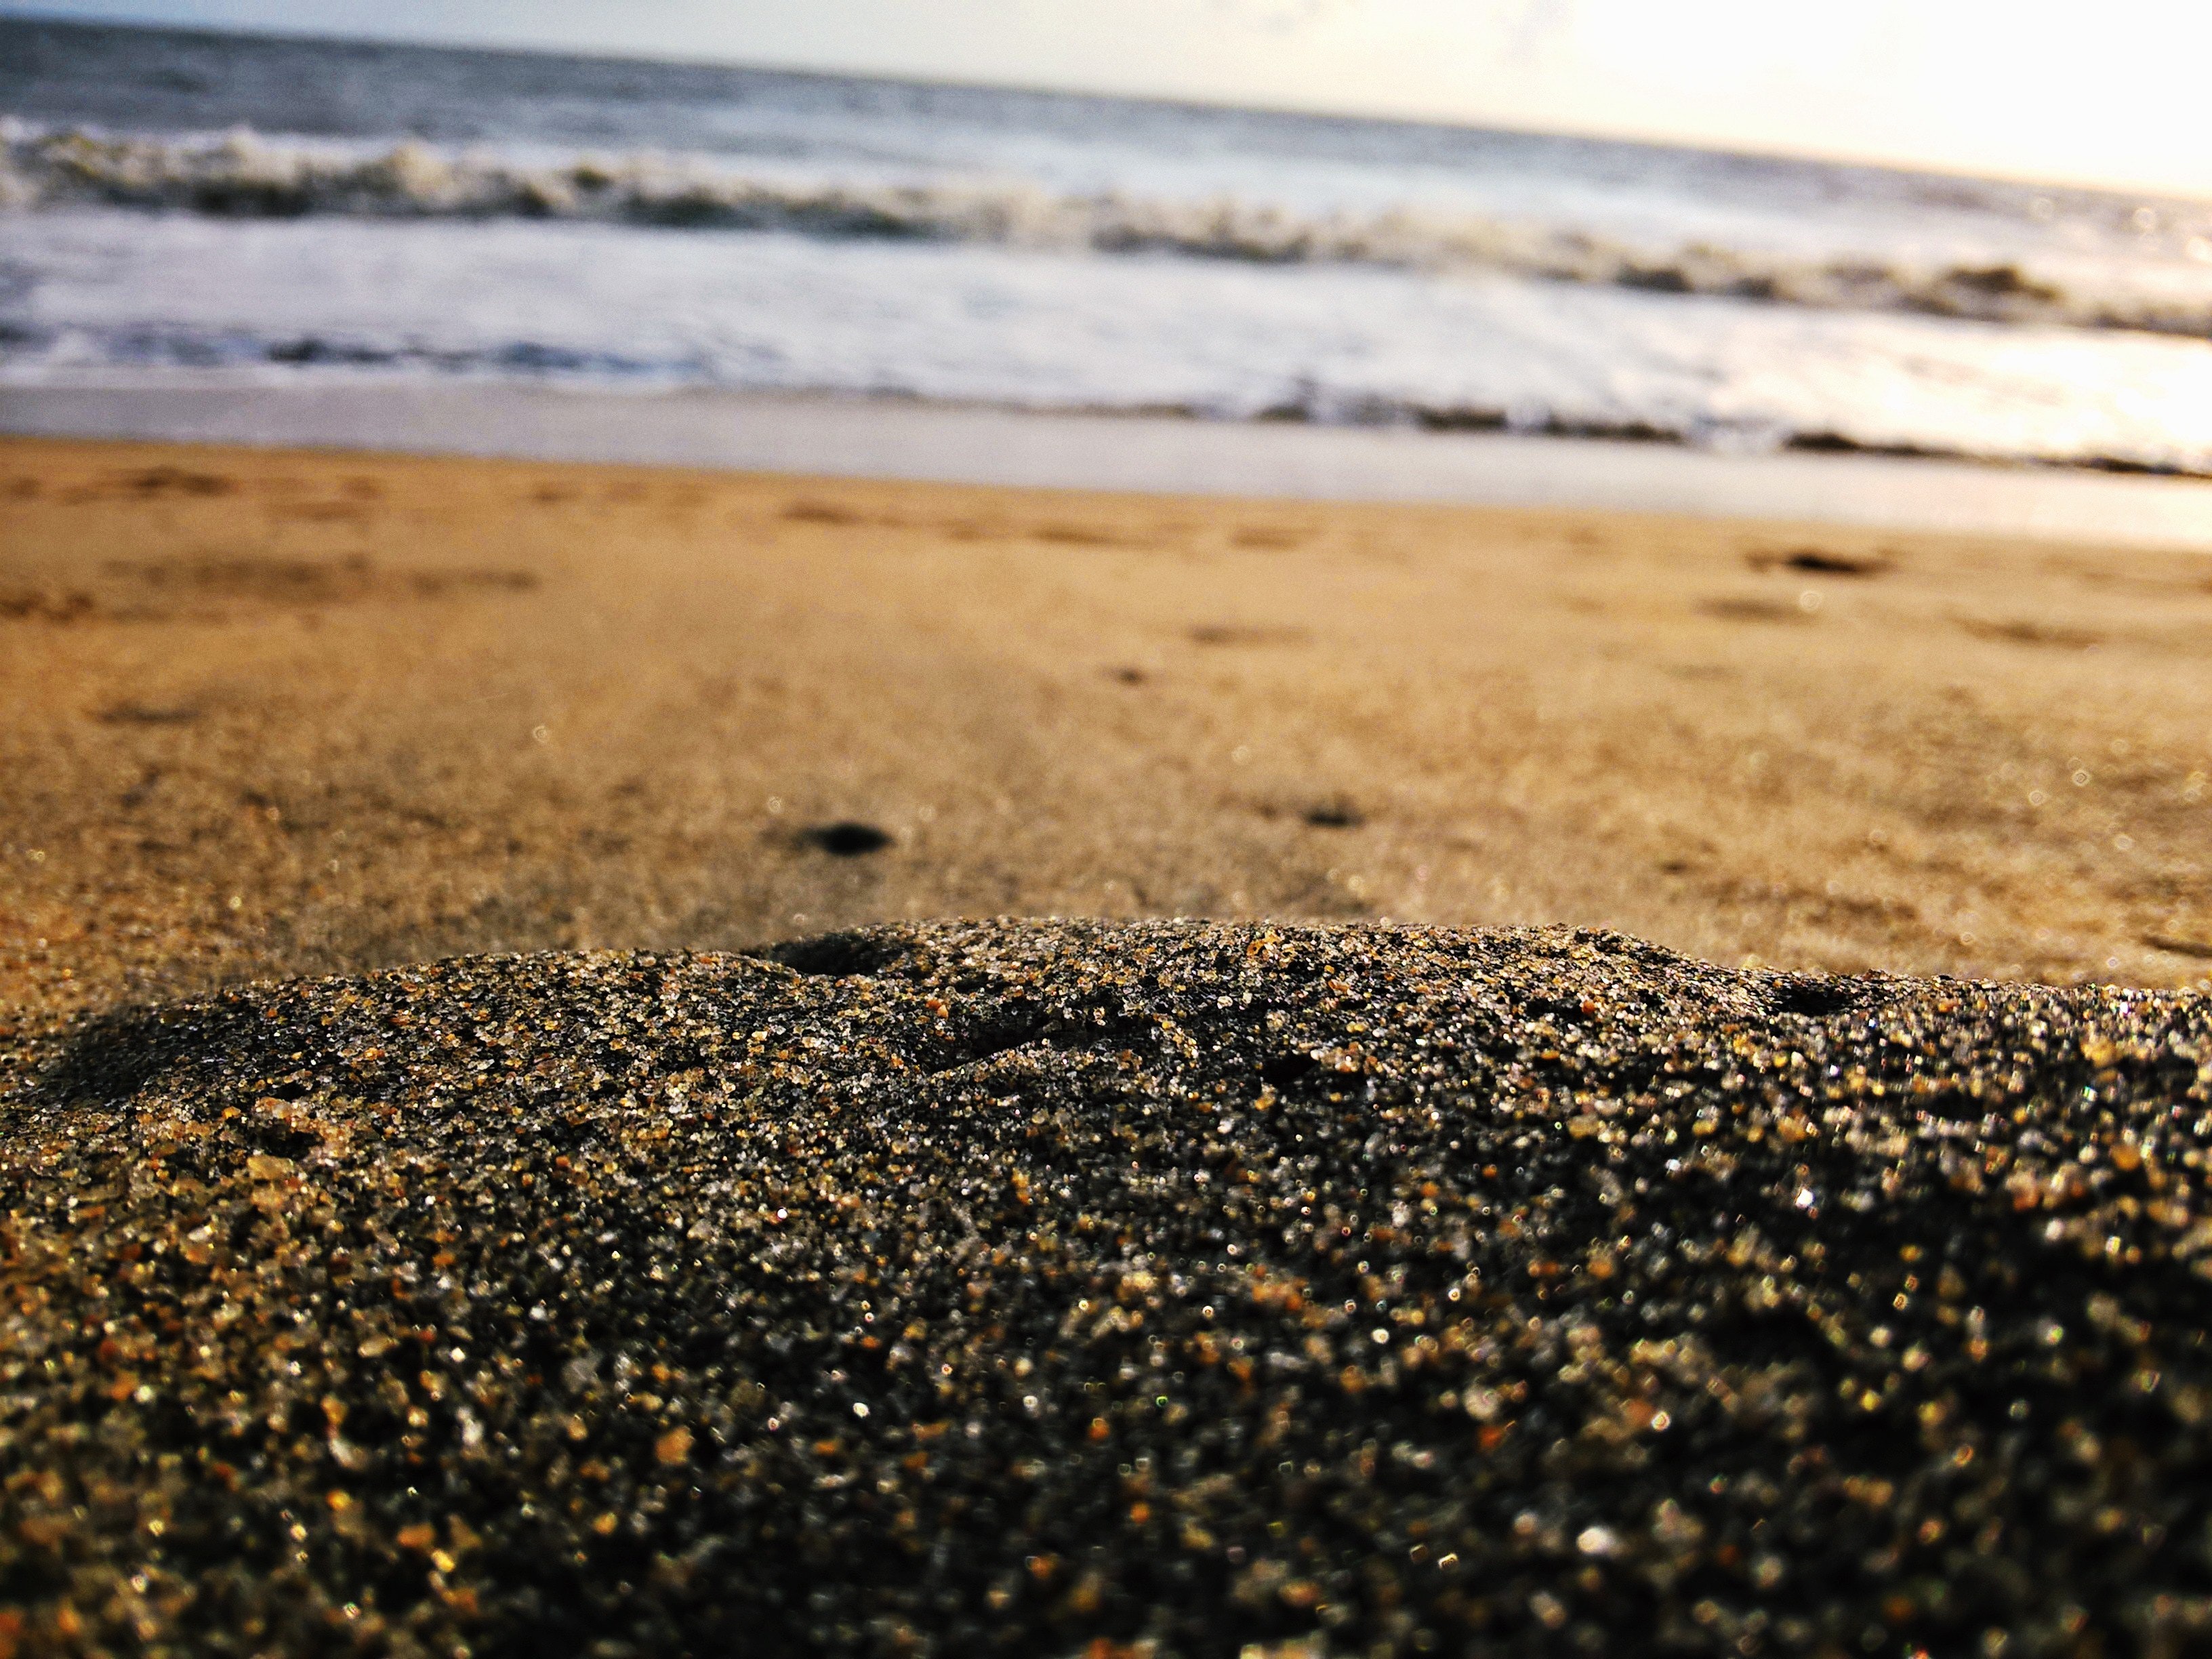
sand, sea, shore, beach, natural environment, sky, water, ocean, wave, coast, sunlight, soil, photography, horizon, tide, coastal and oceanic landforms, wind wave, rock